Marie Menken

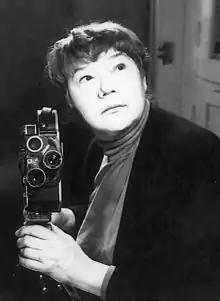
Marie Menken with her 16 mm Bolex

Marie Menken (born Marie Menkevicius; May 25, 1909 – December 29, 1970) was an American experimental filmmaker, painter, and socialite. She was noted for her unique filming style that incorporated collage. She was one of the first New York filmmakers to use a hand-held camera and trained Andy Warhol on its use. Her film "Glimpse of the Garden" was selected for preservation in the National Film Registry by the Library of Congress.